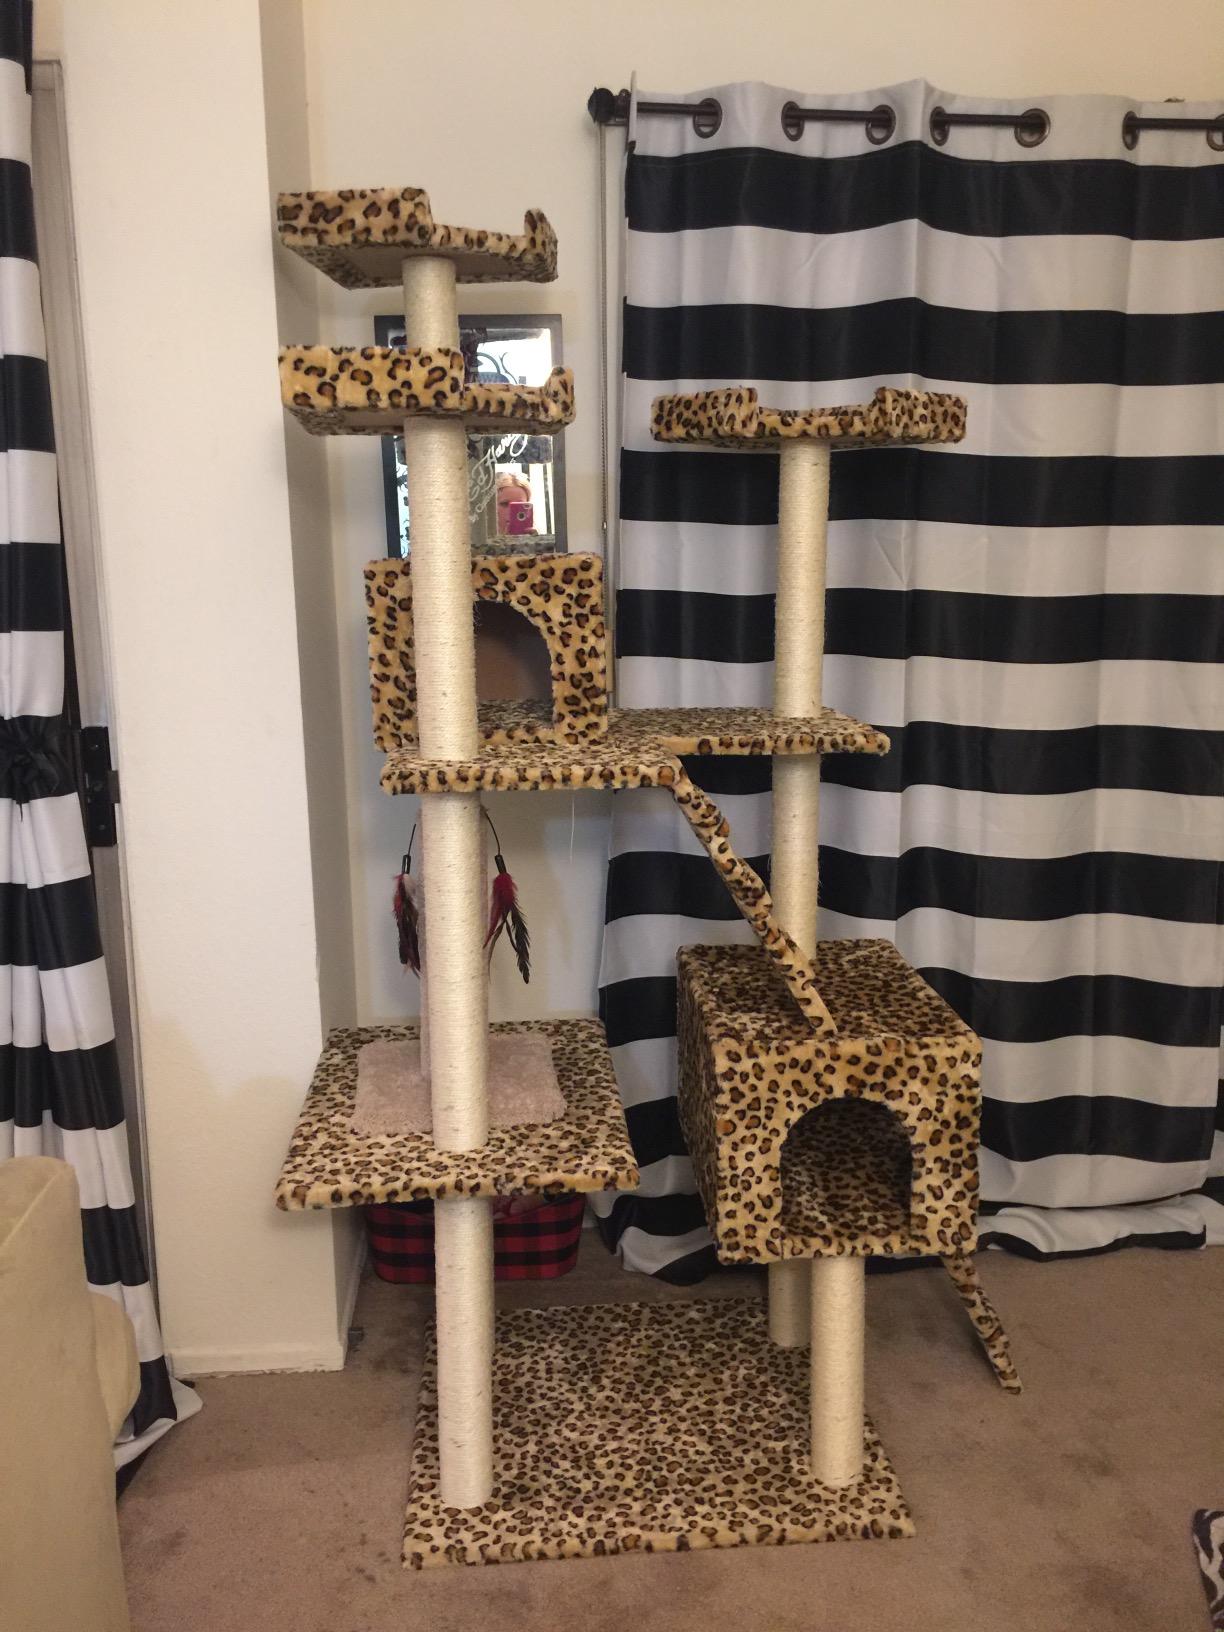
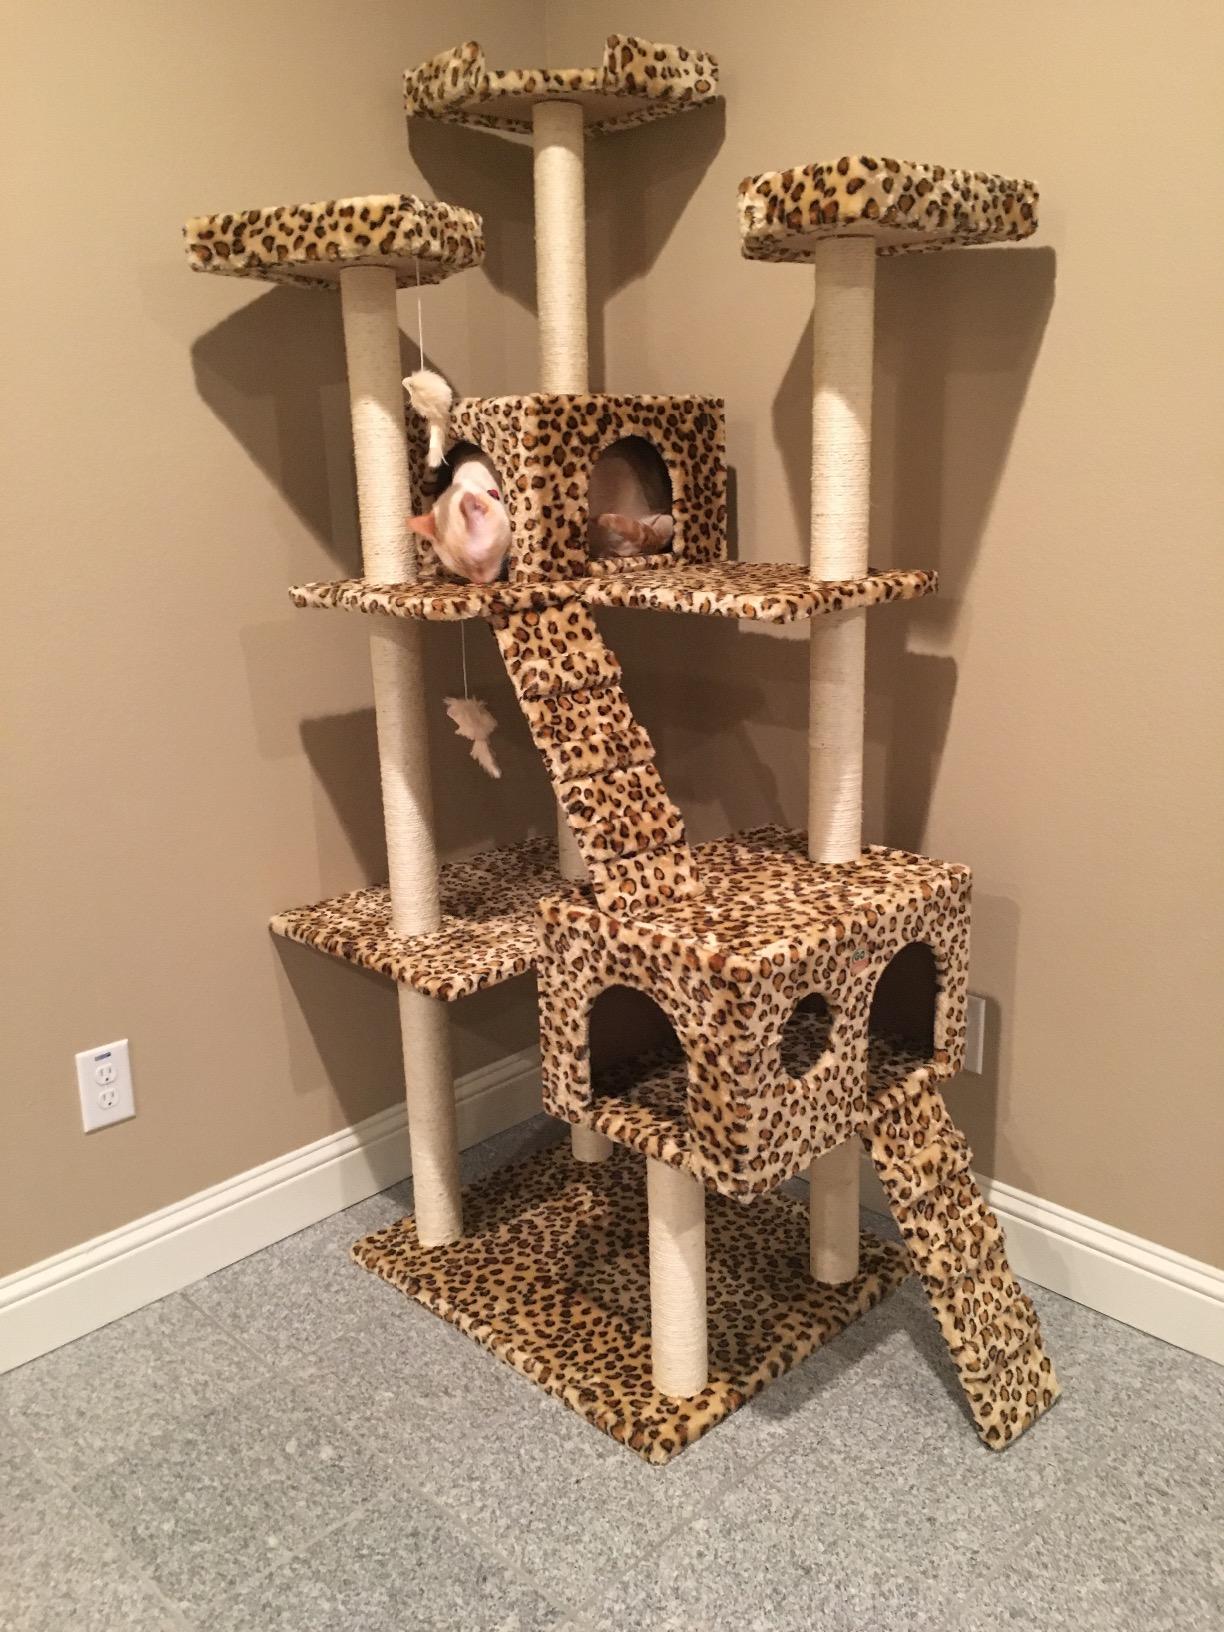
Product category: items_cat tree
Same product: yes